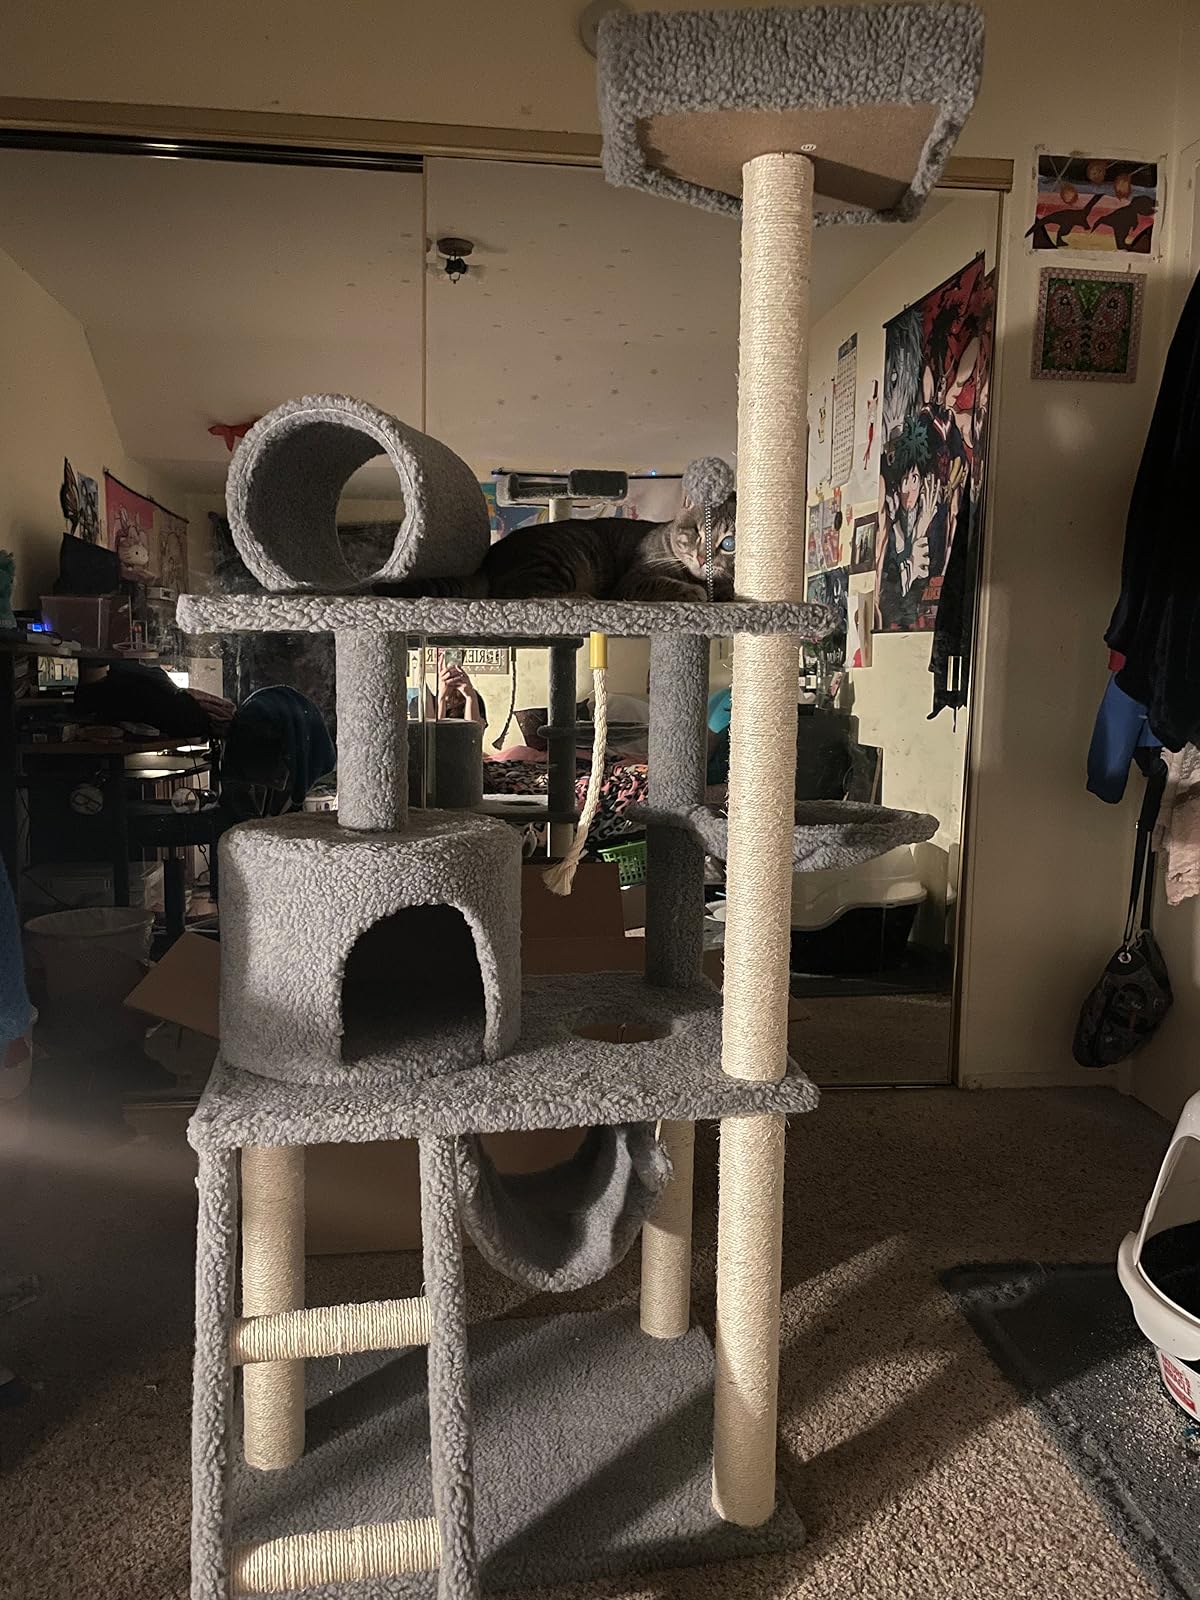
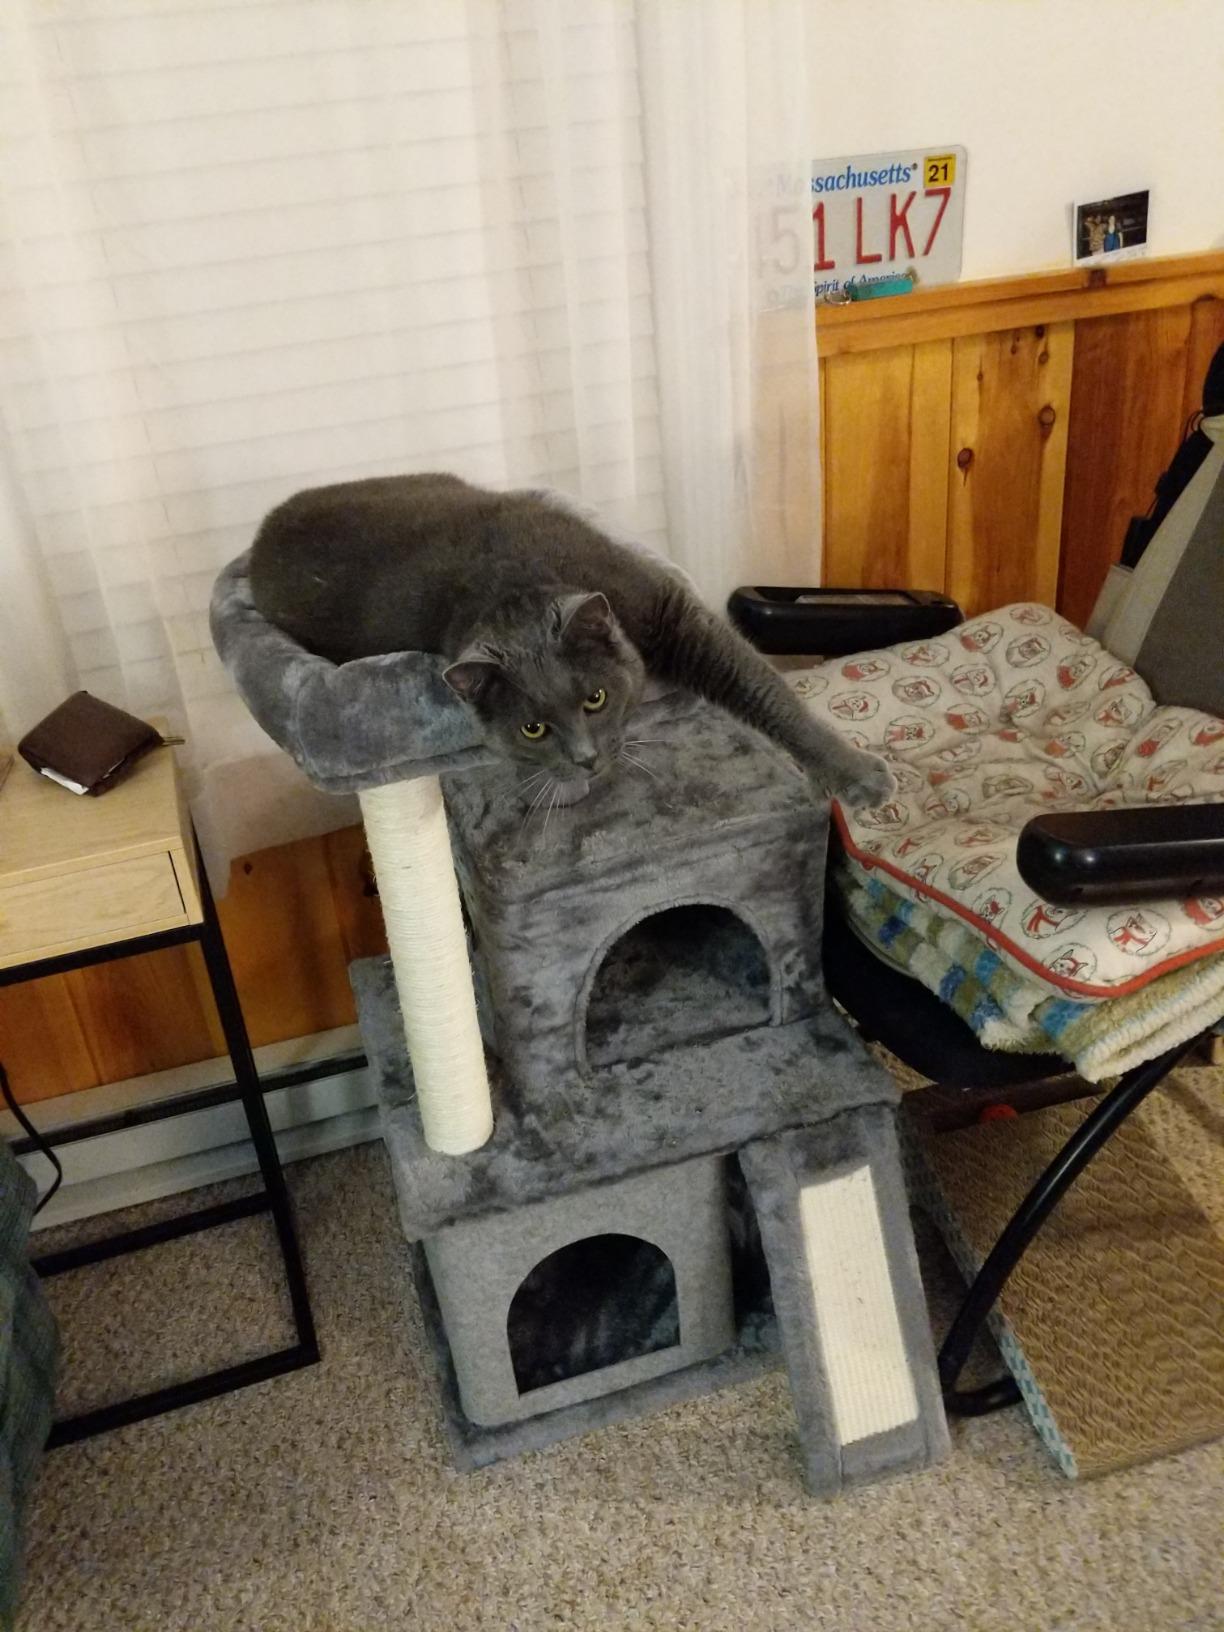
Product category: items_cat tree
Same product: no